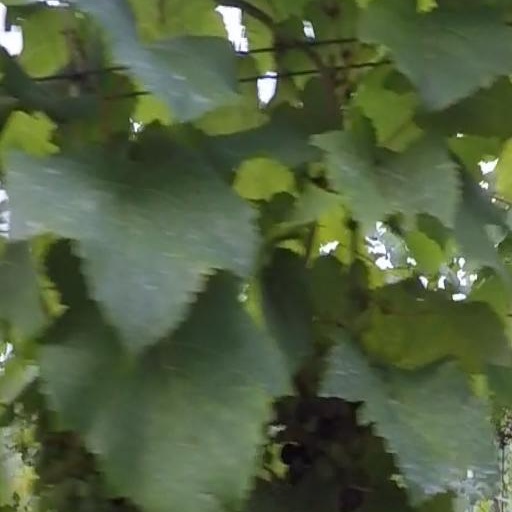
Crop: grape